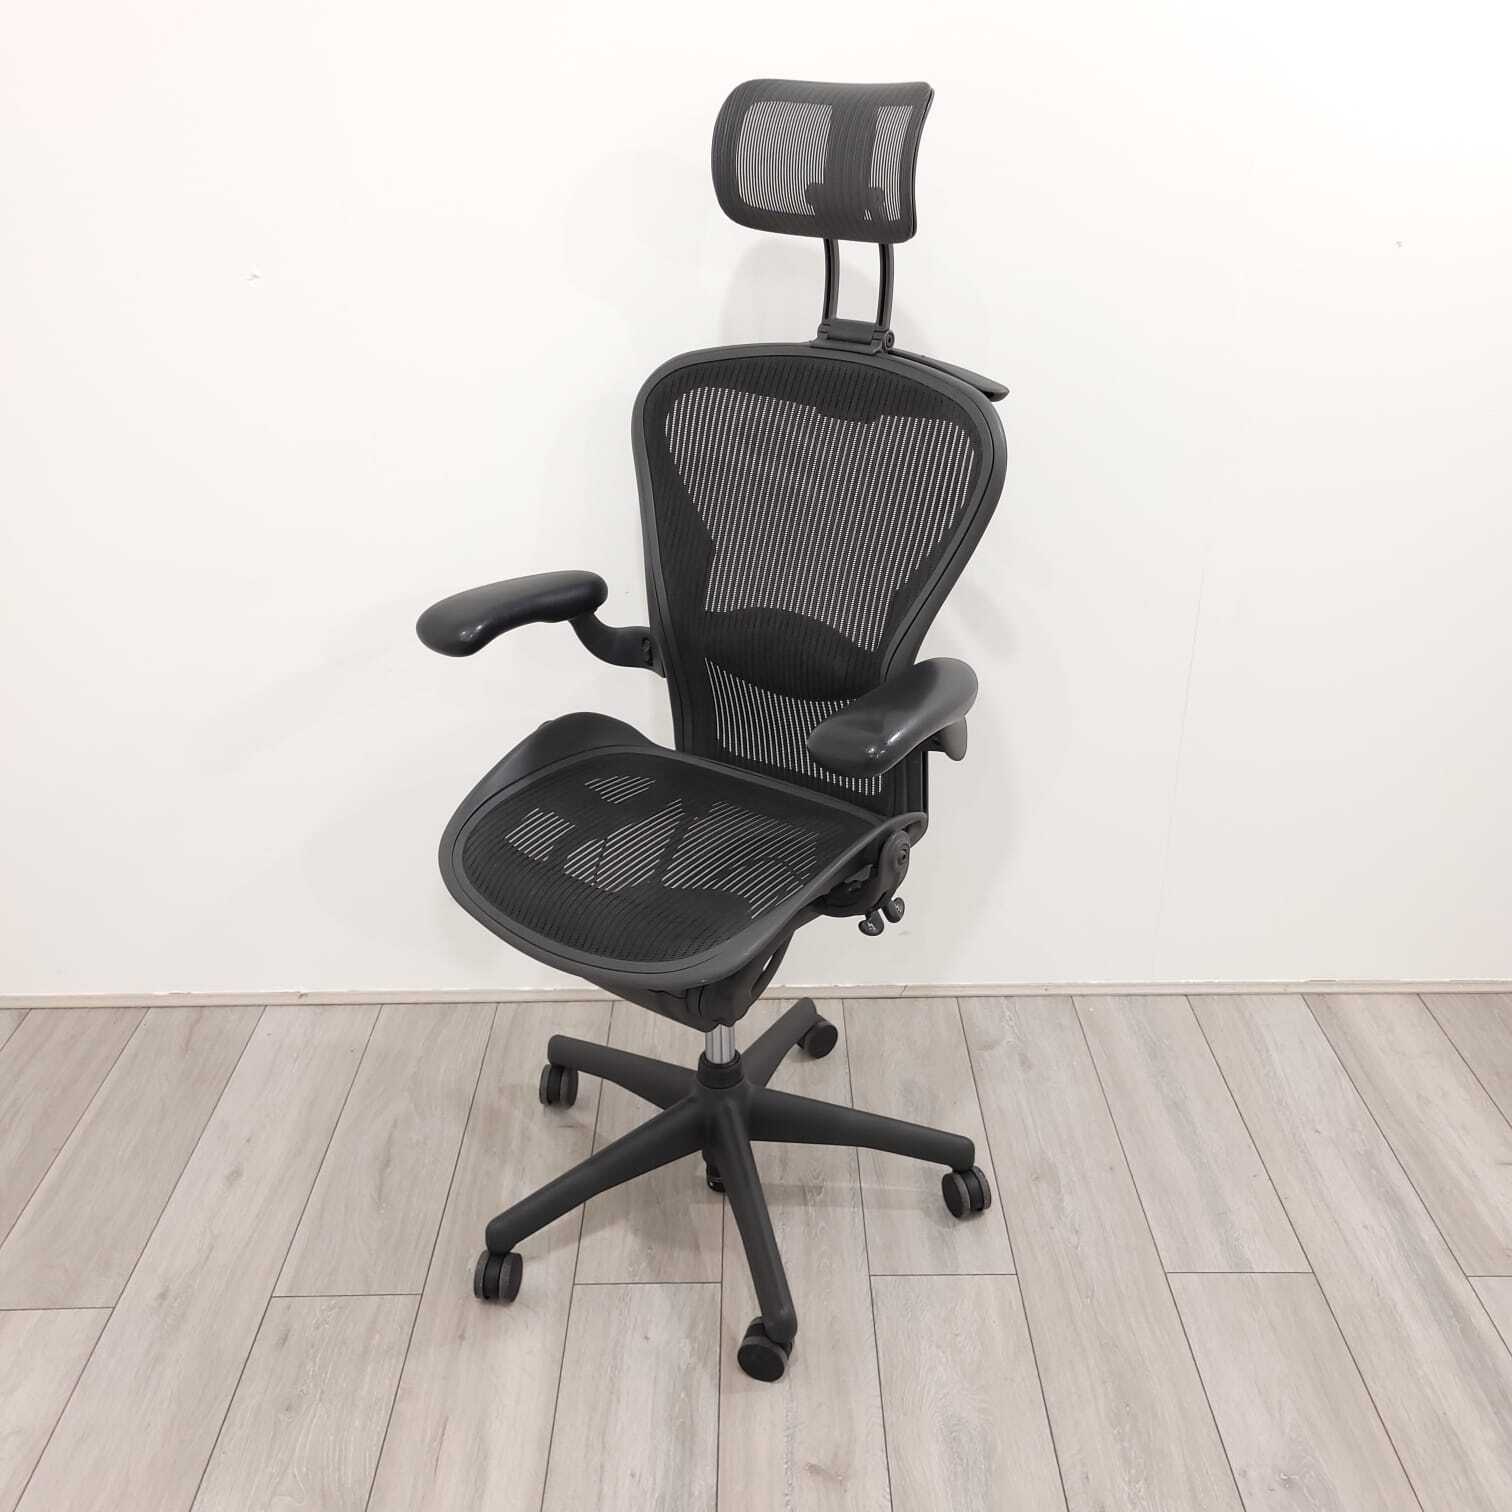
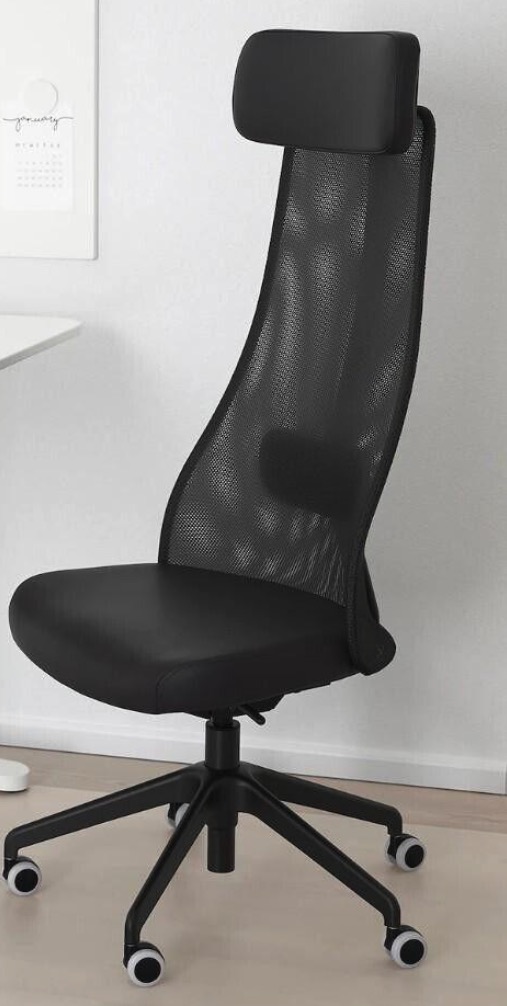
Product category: items_chair
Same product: no